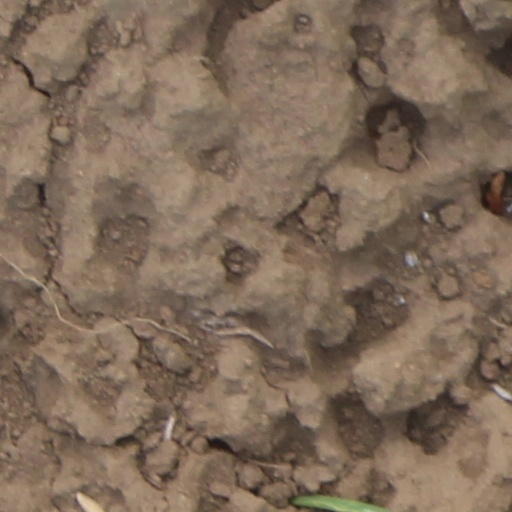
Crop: wheat